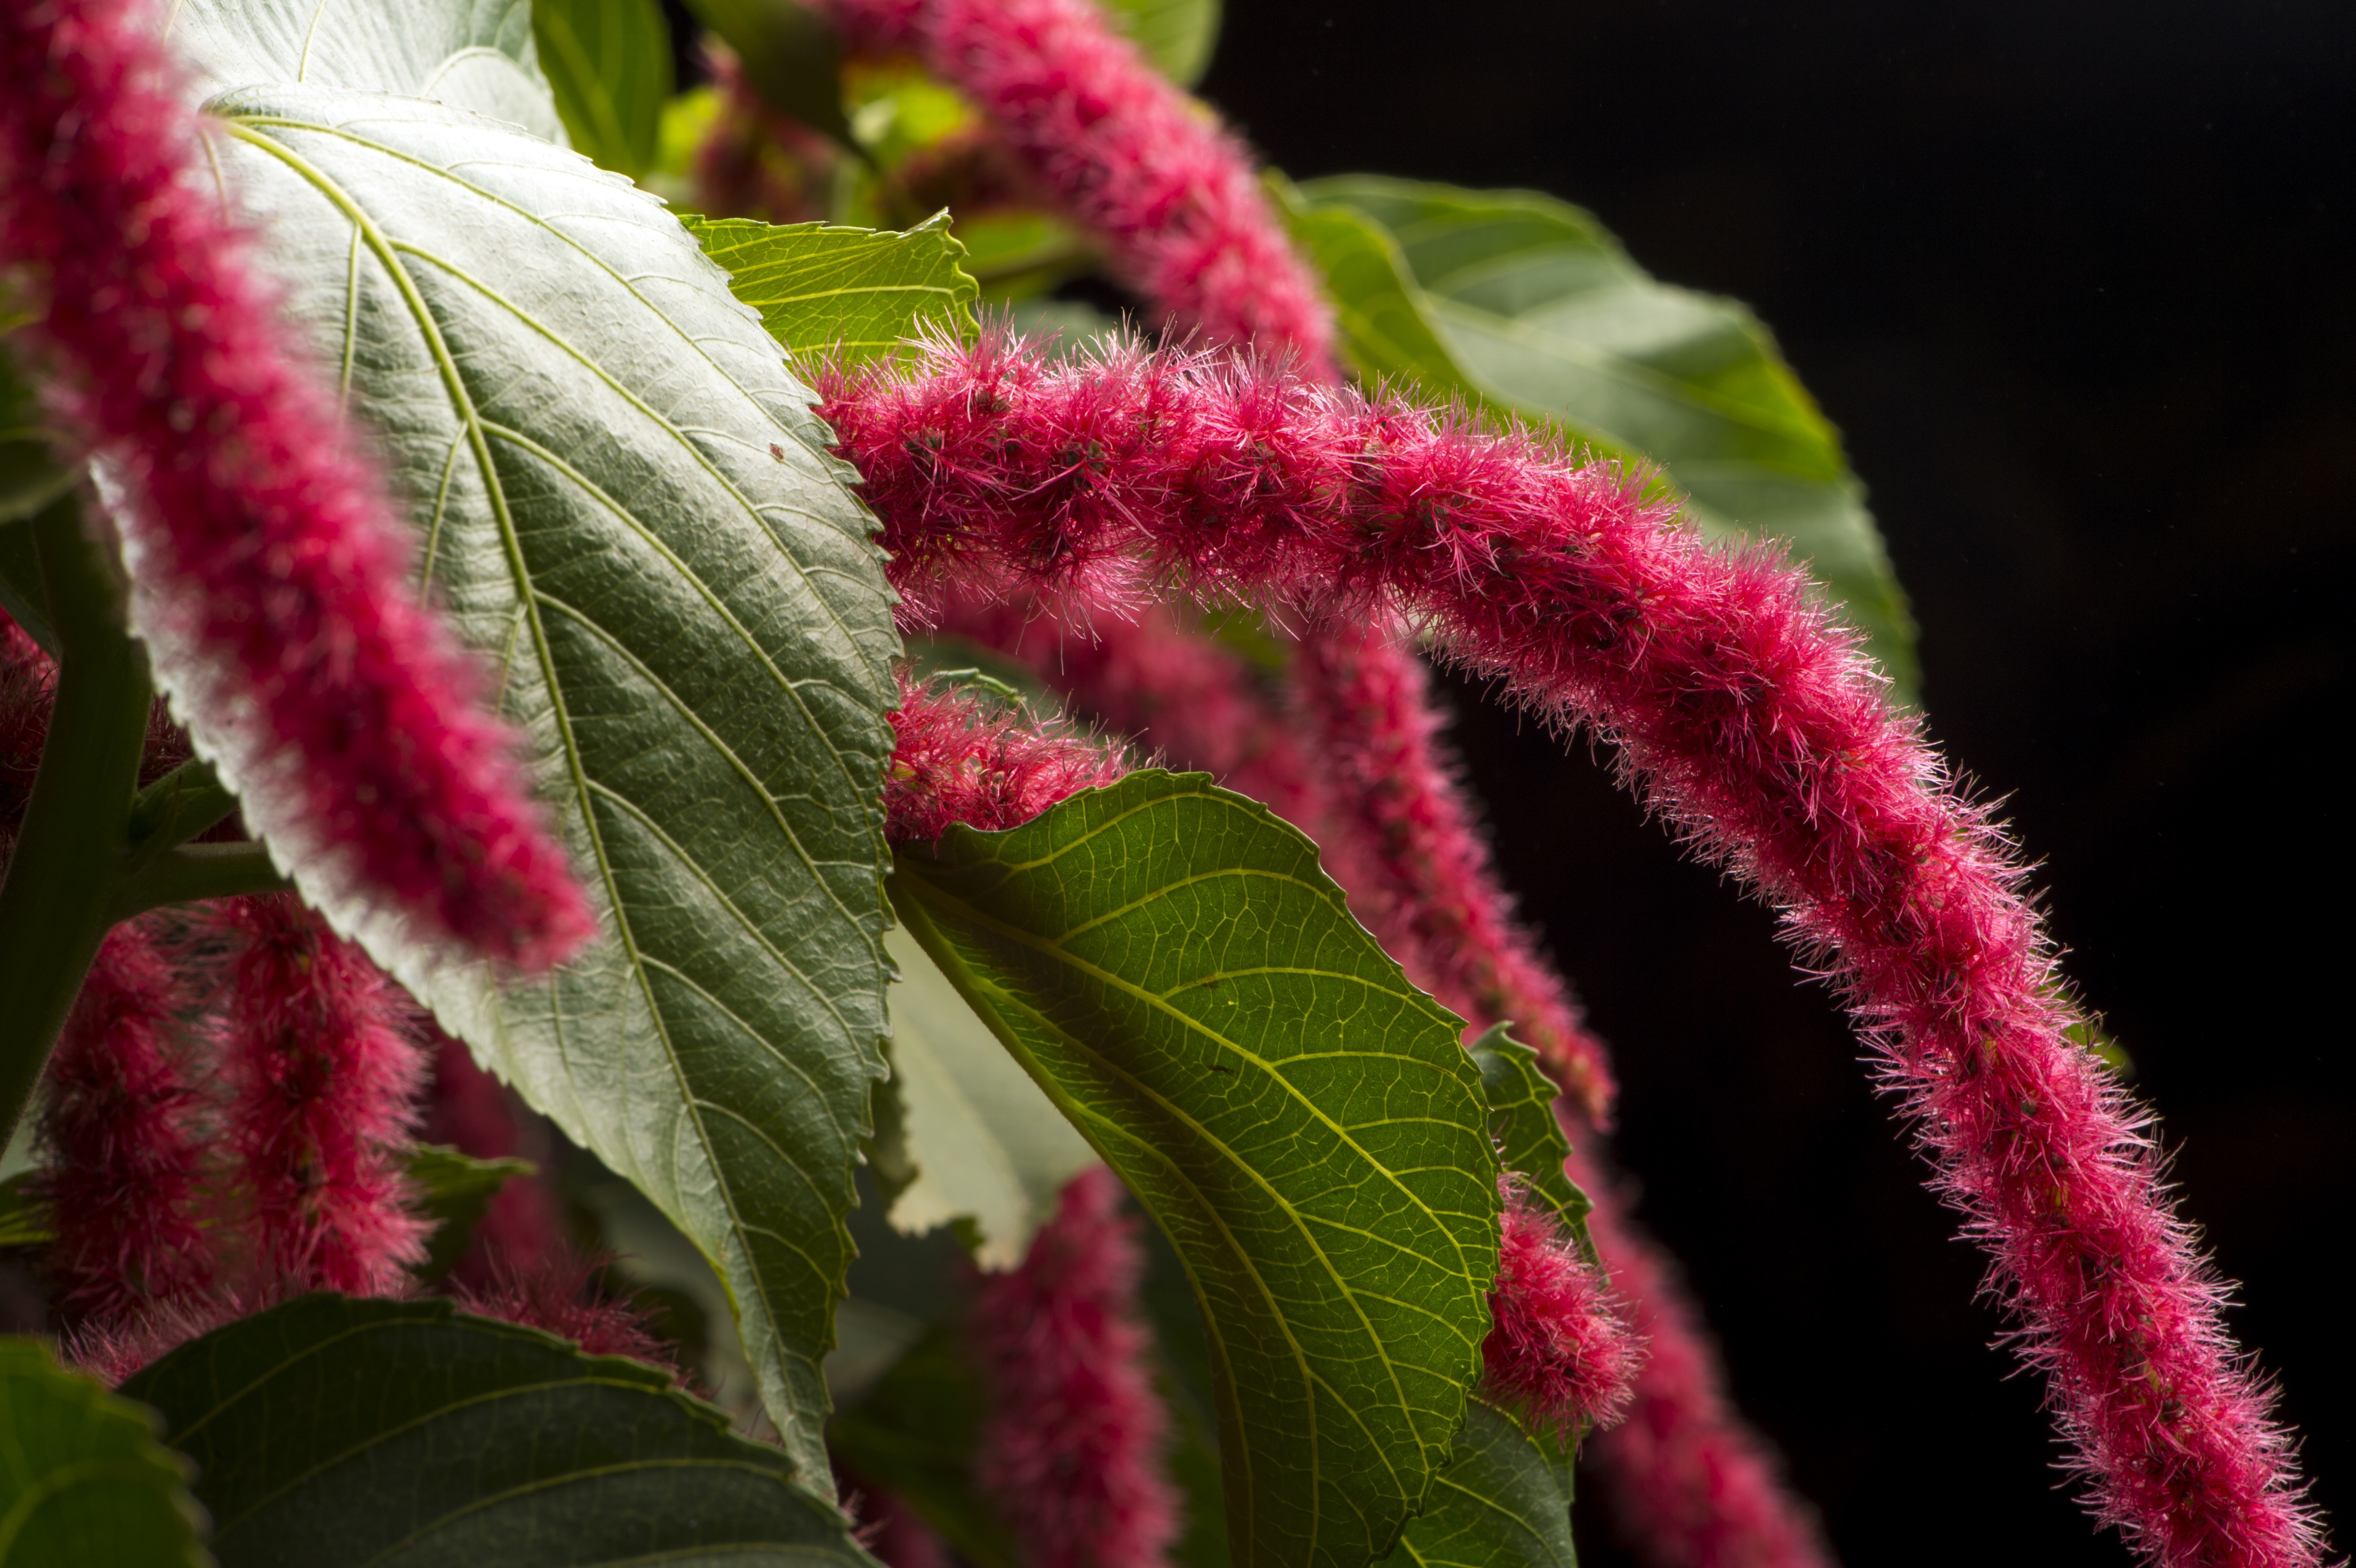
nature, blossom, plant, photography, leaf, flower, petal, frost, red, fluffy, jungle, herb, produce, tropical, botany, flora, close up, leaves, shrub, hairy, exotic, bud, macro photography, flowering plant, plant stem, land plant